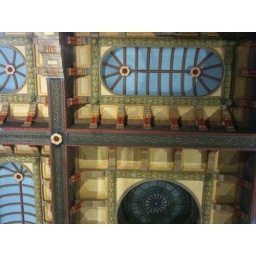
Hoofdstation N.S. Van 1895-1898 door I. Gosschalk gebouwd in een virtuoze mengeling van renaissance- en gotische stijlelementen.